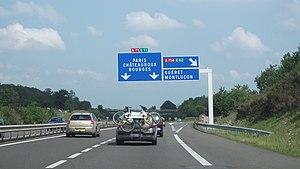
Échangeur entre les autoroutes A 71 (dir. Nantes [mention cachée], Paris, Châteauroux et Bourges) et A 714 (Guéret, Montluçon).
La route européenne 11 est une route reliant Vierzon à Béziers.
L'autoroute A71 est une autoroute reliant Orléans dans le Loiret à Clermont-Ferrand dans le Puy-de-Dôme. Elle est longue de 290 kilomètres.